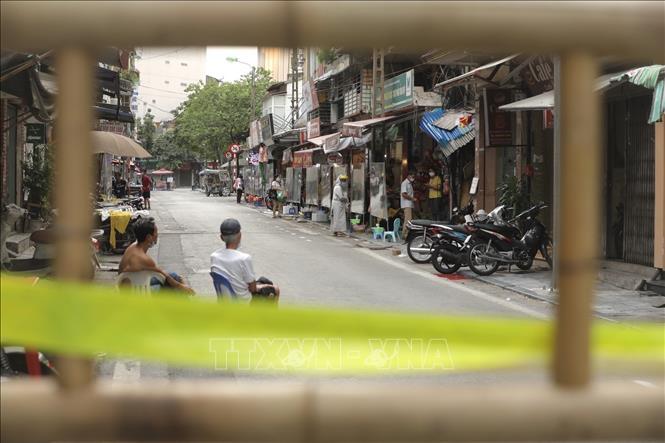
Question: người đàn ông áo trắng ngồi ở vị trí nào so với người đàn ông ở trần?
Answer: người đàn ông áo trắng ngồi bên phải người đàn ông ở trần